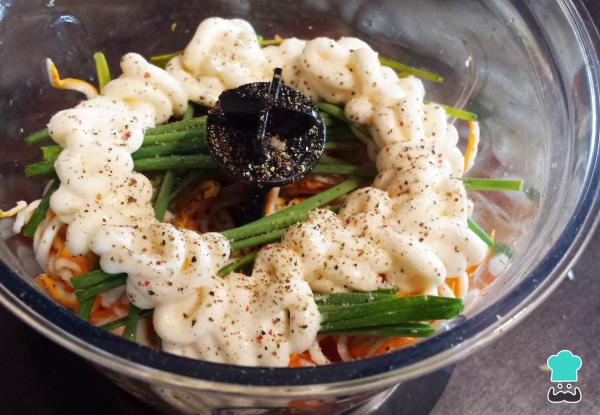
Una vez hayas reunido todo los ingredientes empezaremos por preparar la crema de atún que utilizaremos como relleno para nuestro sándwich con aguacate. Para hacerla, coloca todos los ingredientes de la lista en el vaso de la licuadora y sazona al gusto con sal y pimienta.